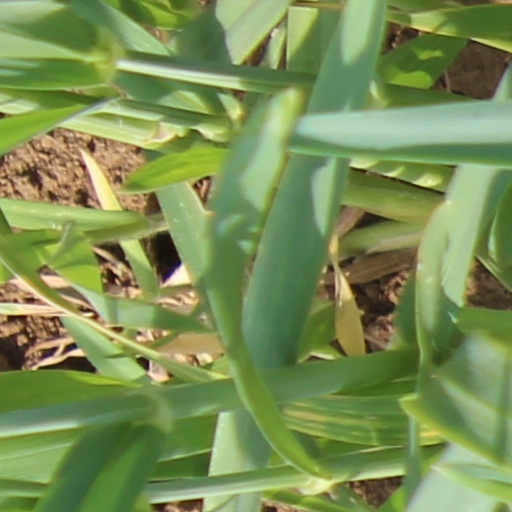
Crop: wheat